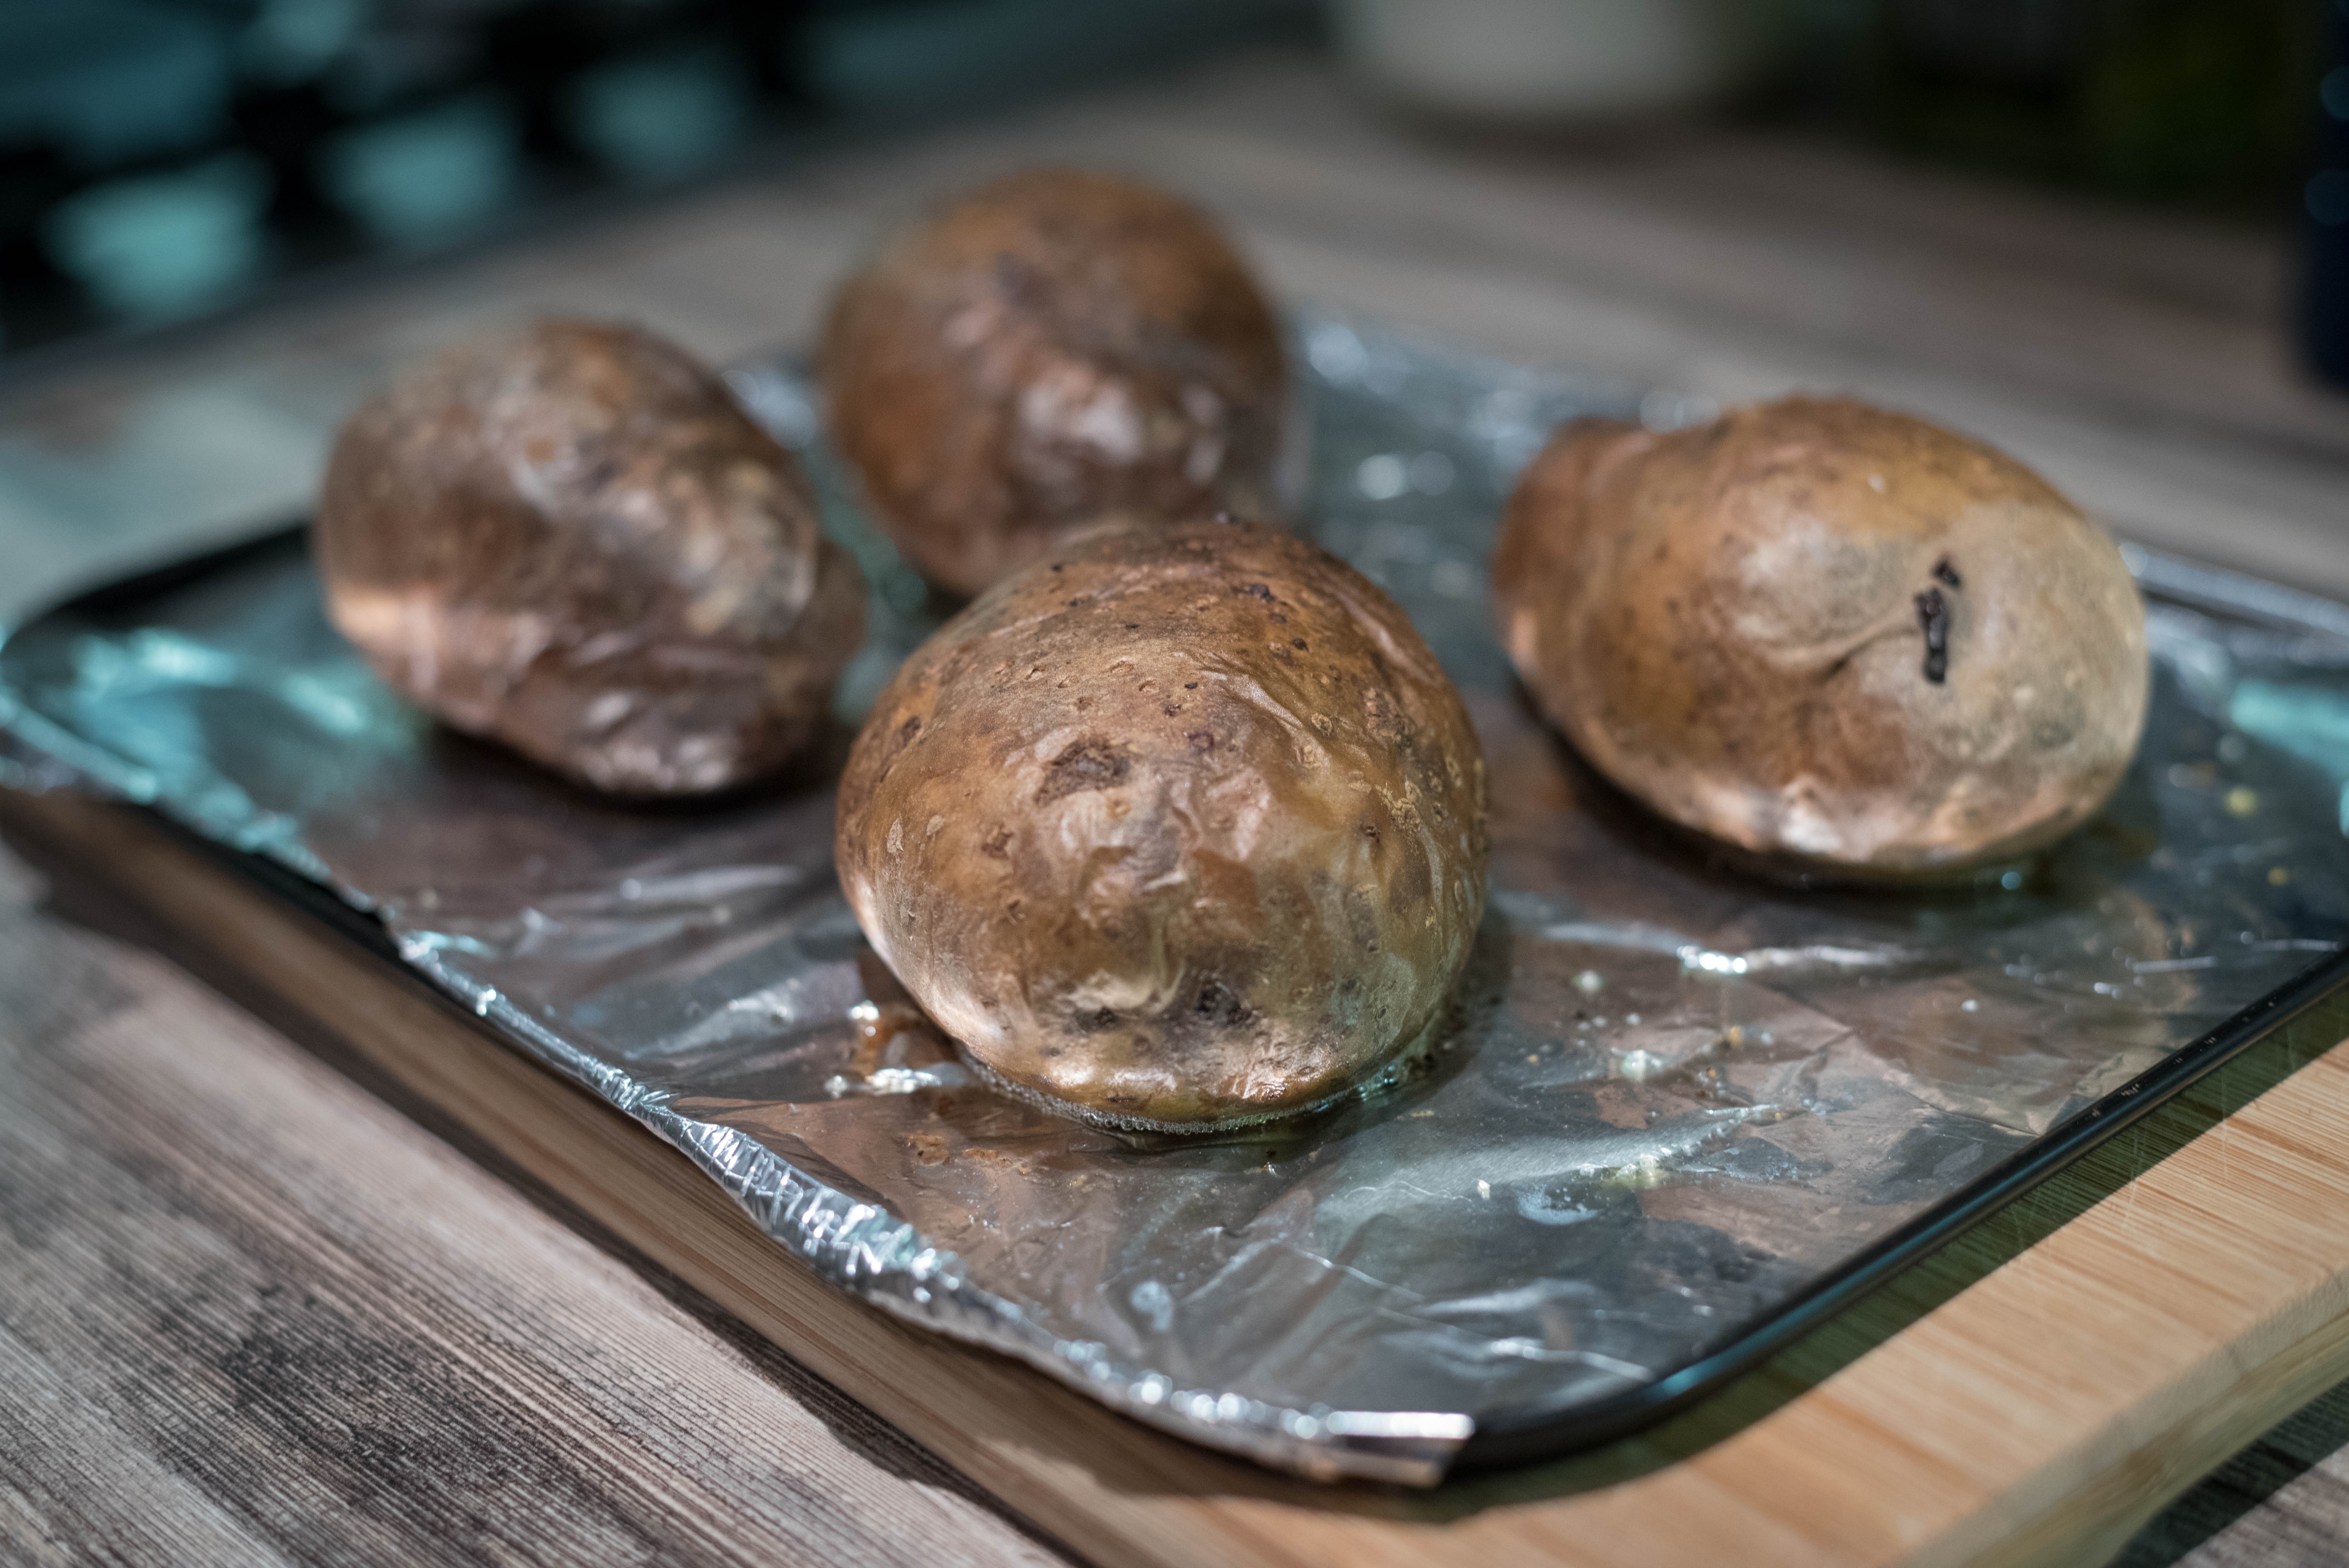
dish, meal, food, produce, fresh, kitchen, mushroom, breakfast, healthy, cuisine, homemade, bread, pastry, bakery, preparation, loaf, baked, product, oven, escargot, carbohydrate, edible mushroom, shiitake, chocolate truffle